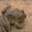
Label: frog